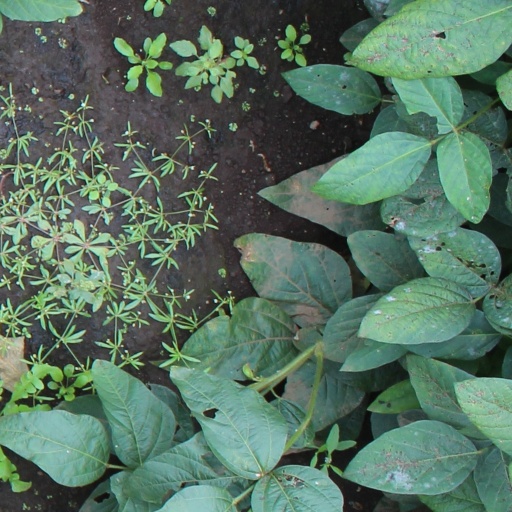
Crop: soybean